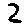
Label: 2